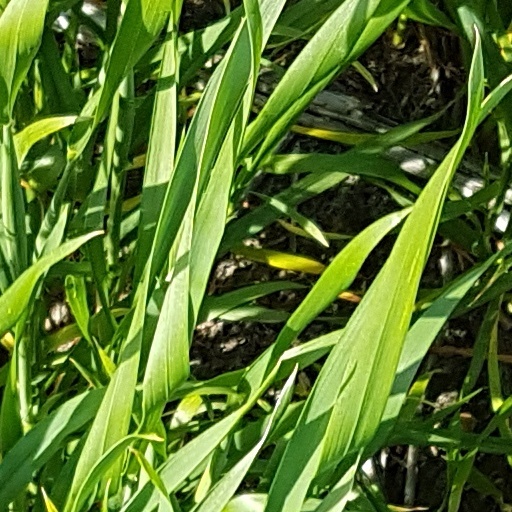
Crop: wheat